Cycling in the Netherlands

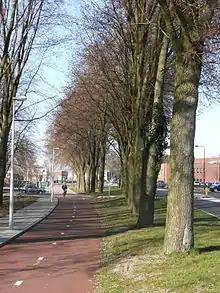
A typical bi-directional cycle path design (middle, in red), a roadway on the right with a green verge in between. There is a footpath (in grey) to the bike path's left.

Besides the history and social movements, there is no single reason as to why cycling remains so popular in the Netherlands: many bicycle friendly factors reinforce each other: